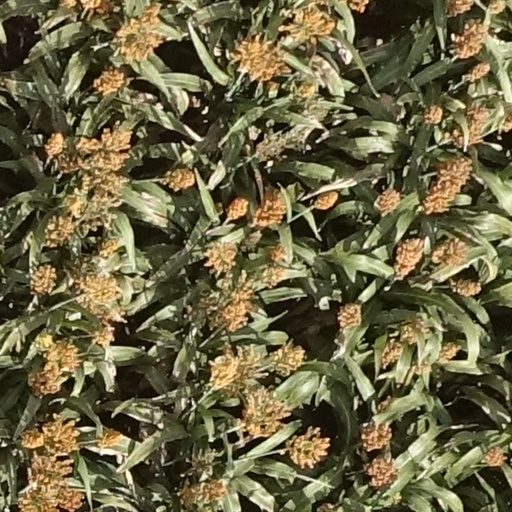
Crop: sorghum